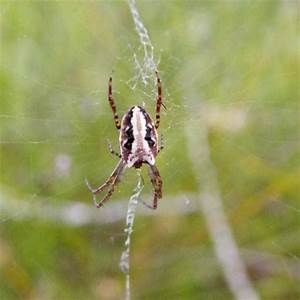
Label: spider